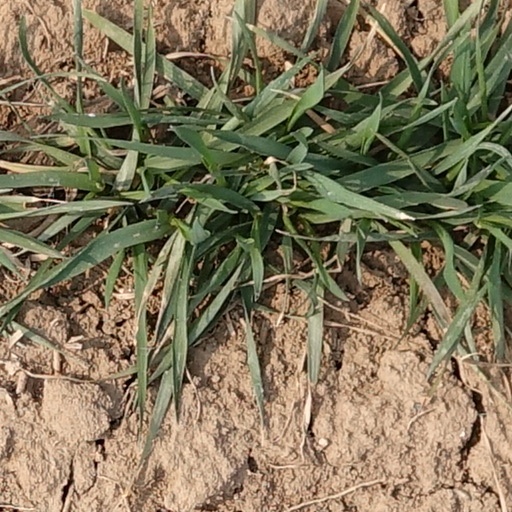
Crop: wheat